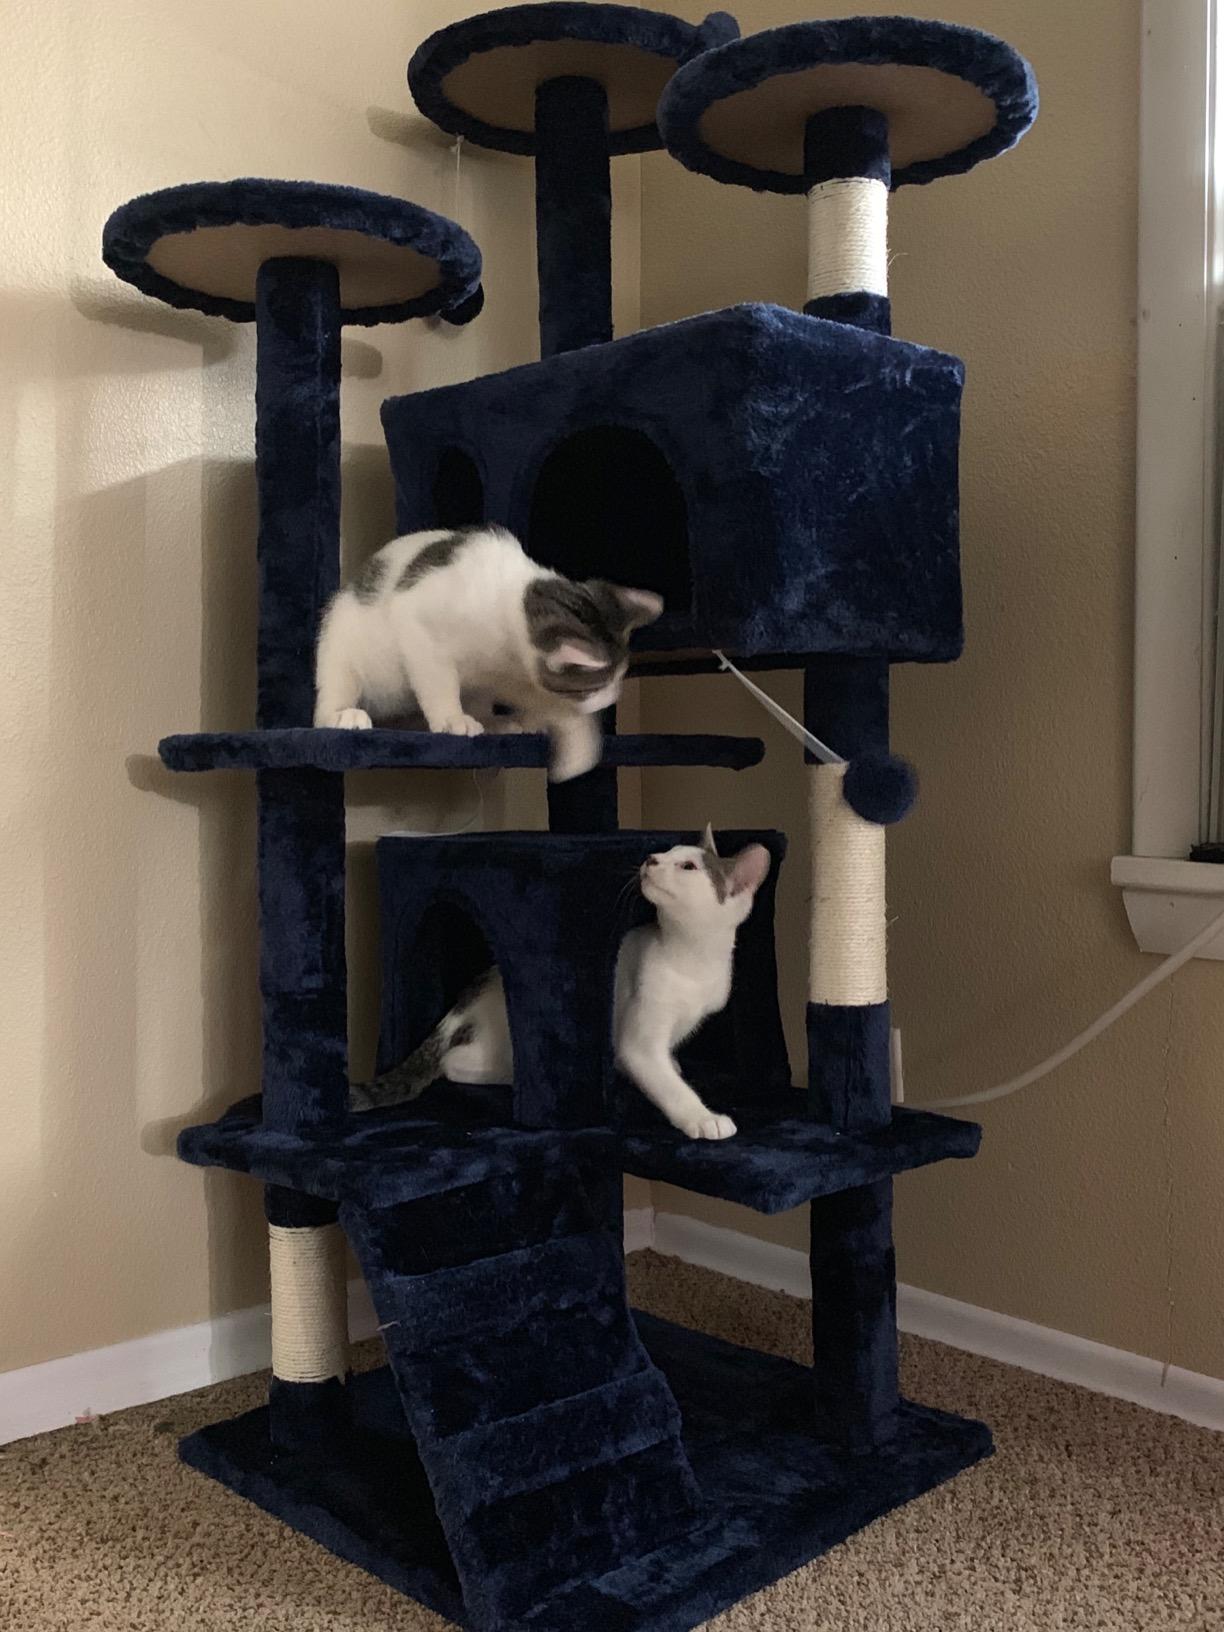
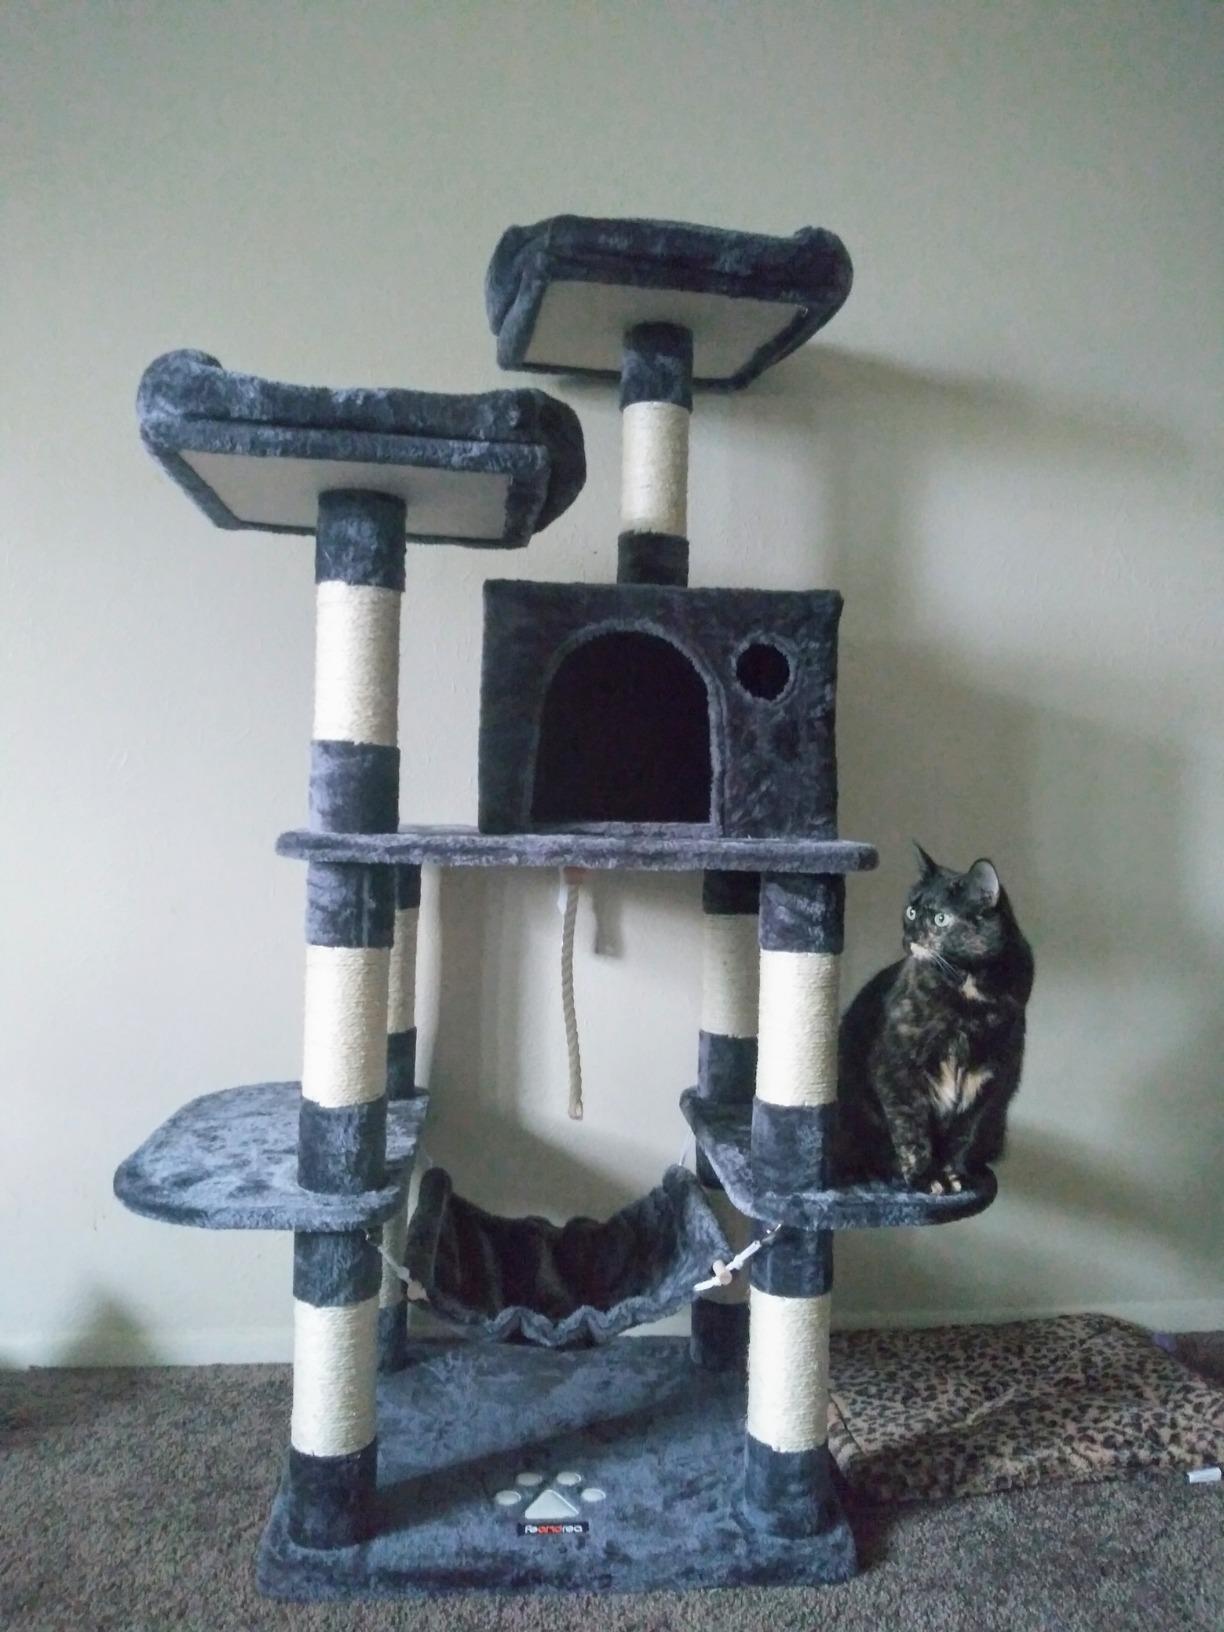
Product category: items_cat tree
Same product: no